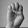
ASL letter: E